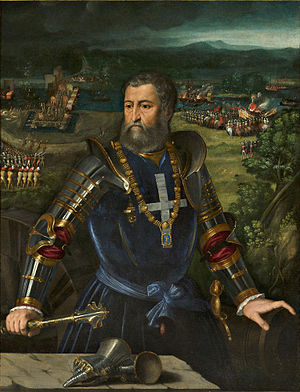
Dosso Dossi
Dosso Dossi, Alfonso I D'Este, ca. 1530, Galleria estense (Modena)
Dosso Dossi egentlig Giovanni di Lutero var en italiensk maler af den ferraresiske skole, vist elev af Lorenzo Costa, modtog stærk påvirkning fra venetiansk kunst. 1512 virkede han i Mantova, 1532 i Trient, ellers mest i Ferrara, for hvis fyrstehus han var sysselsat, således bl.a. ved tegninger til majolikaer. Han malede alterbilleder og mytologiske og fantastiske fremstillinger: Madonna med hellige i domkirken i Modena, Kristi fødsel, De fire Kirkefædres Vision, Kirke; han har også udført gode portrætter bl.a. af Ercole I d'Este. Dossi blev føreren for ferrarisk kunst i 16. århundrede; han ejer en fortræffelig lysende kolorit, energisk karakteristik, fantasi og humor, vælger ofte fantastiske emner og råder over et vist romantisk træk, der leder tanken hen på Dossis ven og åndsbeslægtede Ludovico Ariosto. Dossi udformede også det rene genrebillede og gjorde meget ud af gengivelsen af de små ting, som frugter og blomster, og var fortræffelig i landskabet. Han arbejdede en del i fællesskab med broderen Battista Dossi; flere vægbilleder i Ferrara-slottet og grumme meget andet synes at være fremgået af dette arbejdsfællesskab, der nu er vanskeligt at udrede.